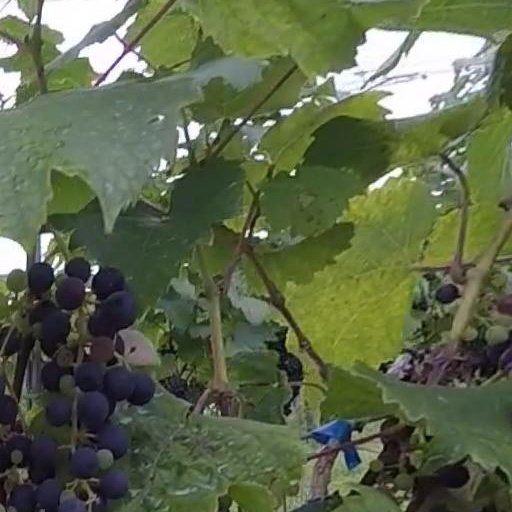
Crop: grape